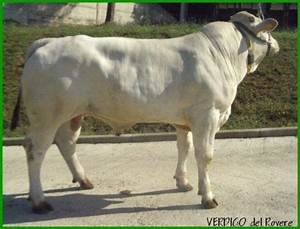
Label: mucca